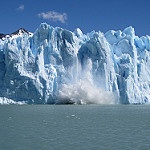
Scene: Outdoor